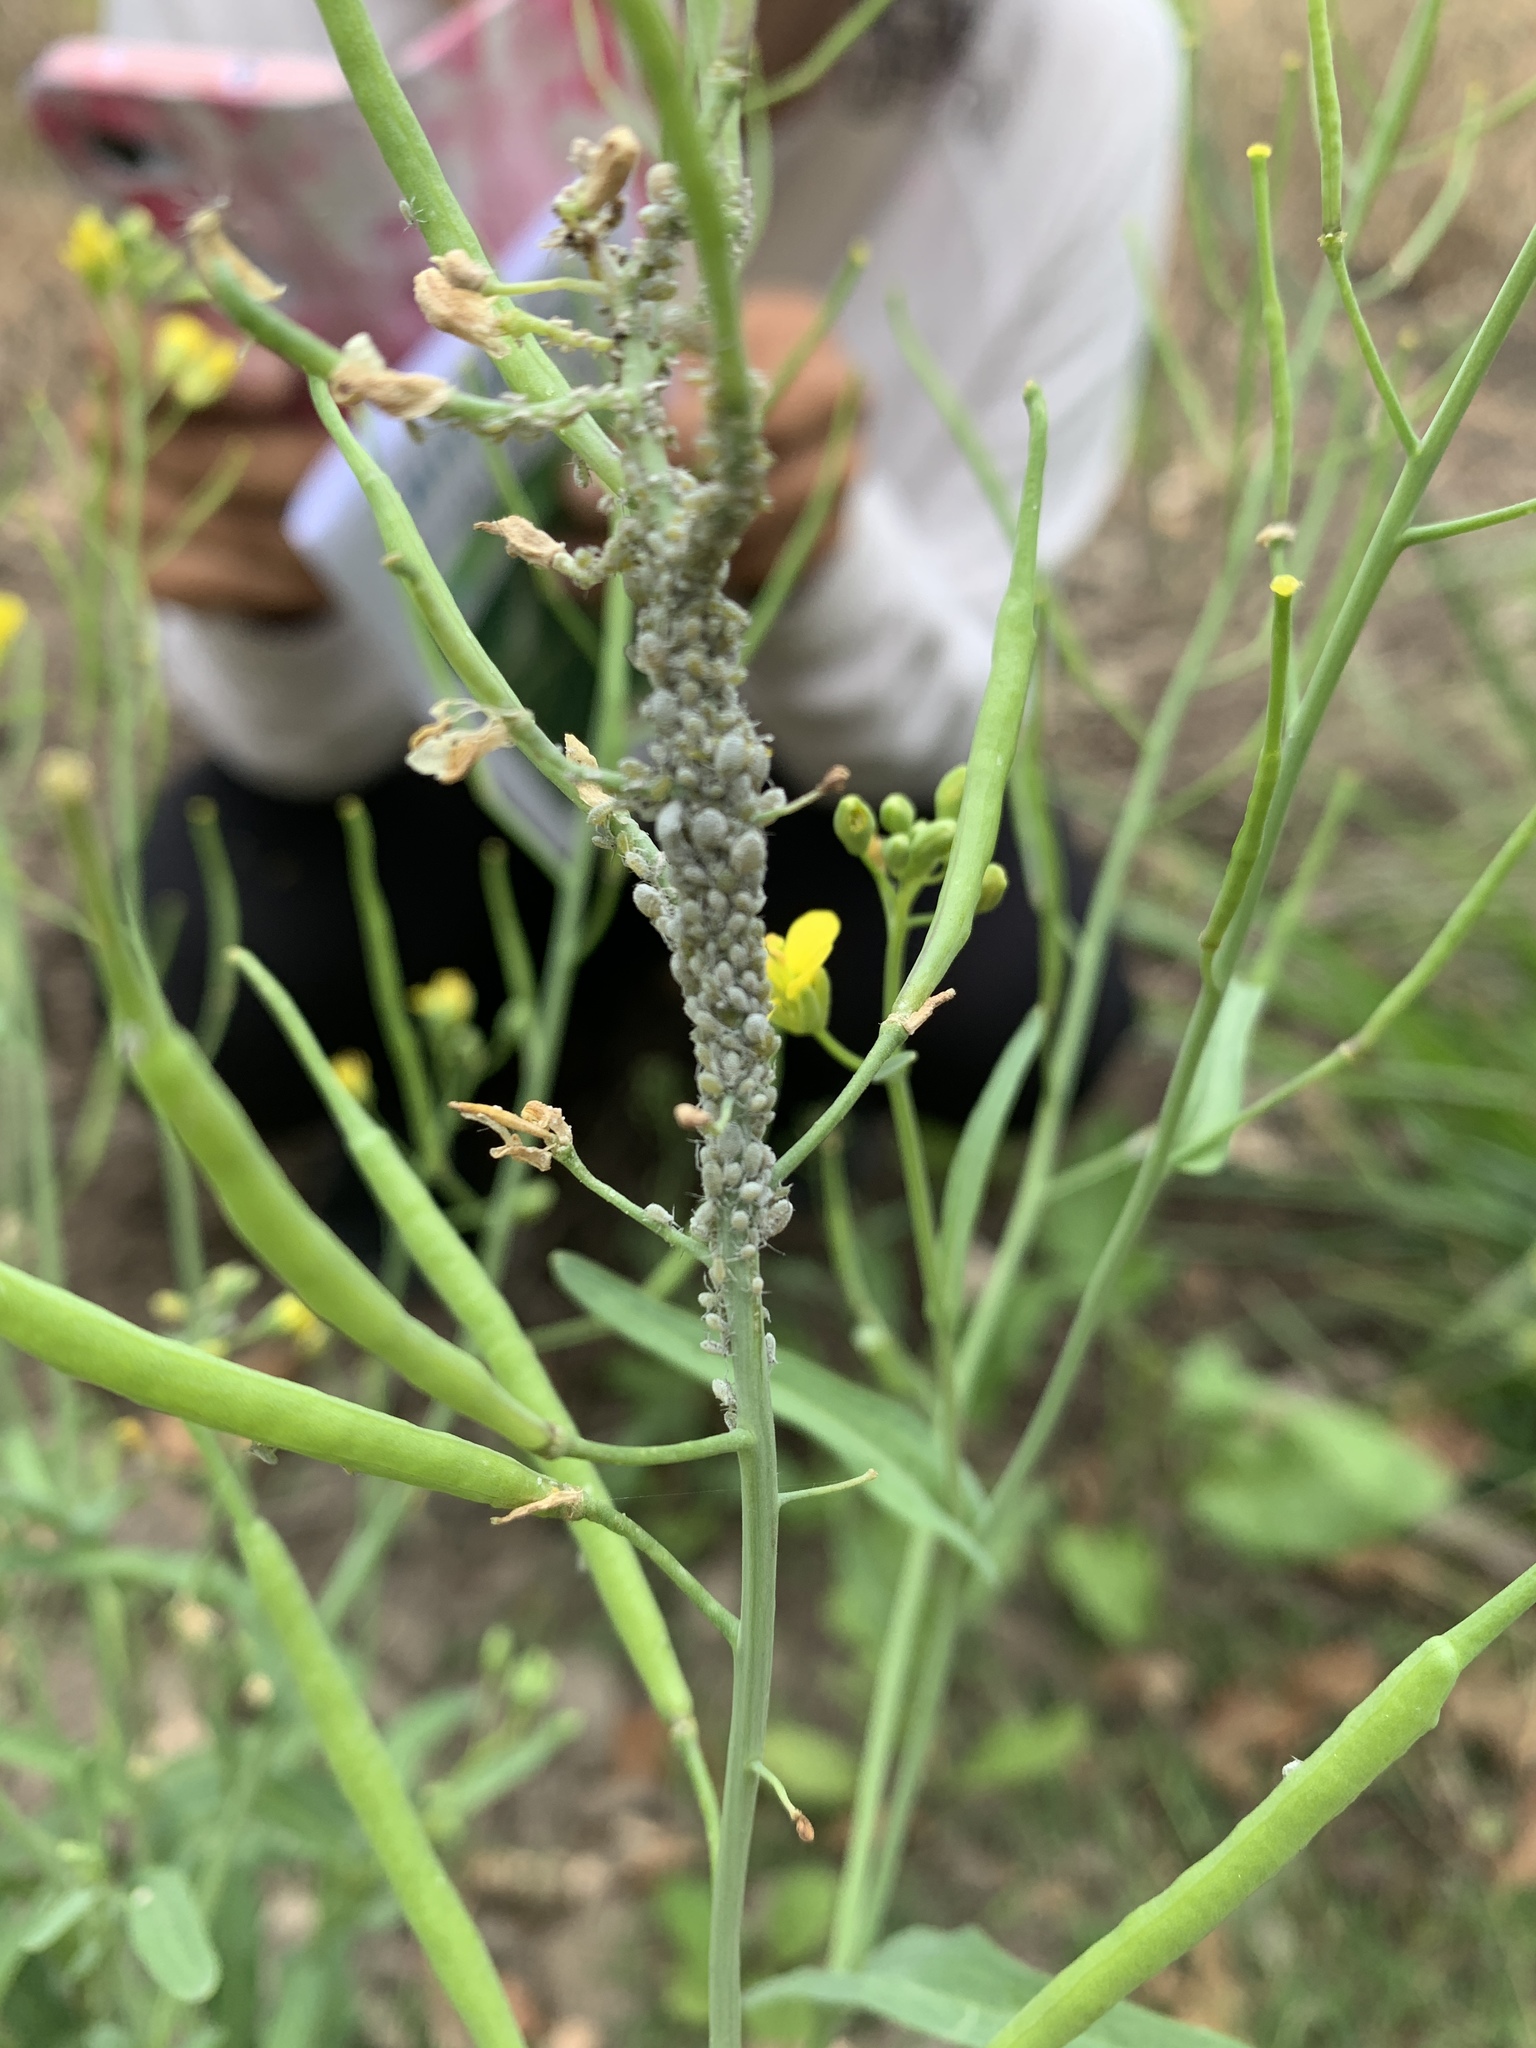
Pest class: cabbage_aphid